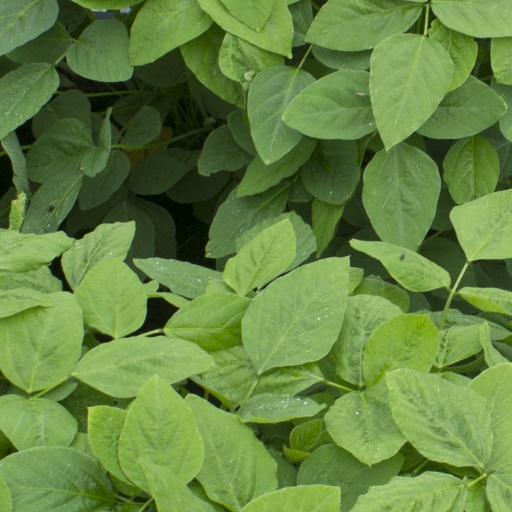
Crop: soybean